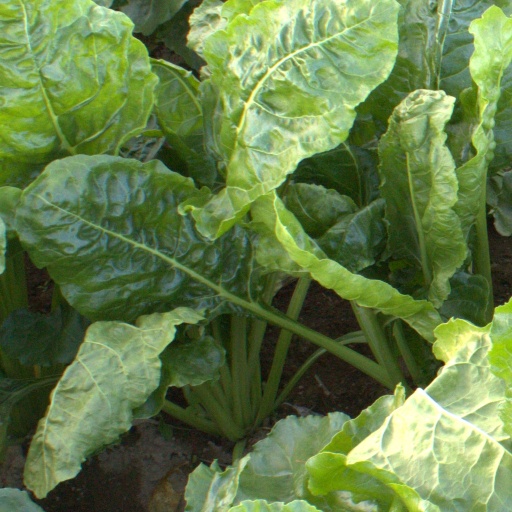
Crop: sugar beet